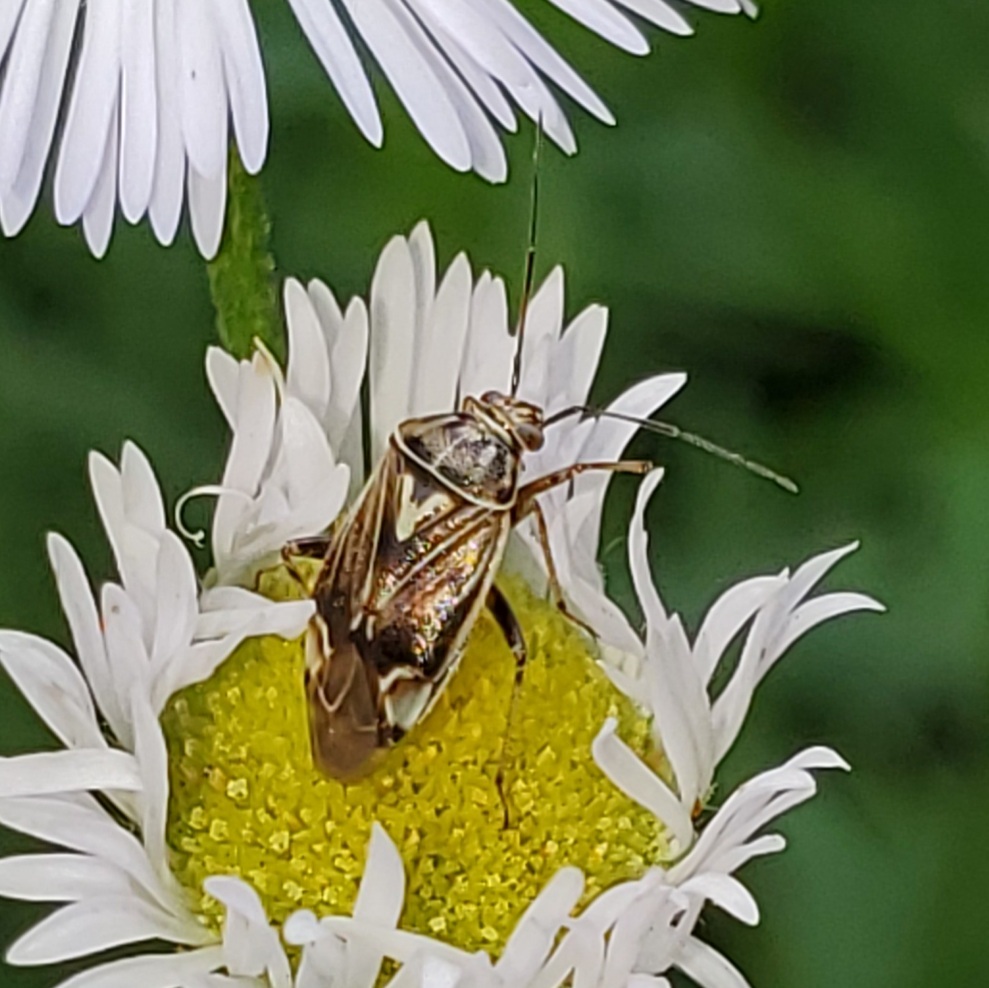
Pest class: lygus_bug